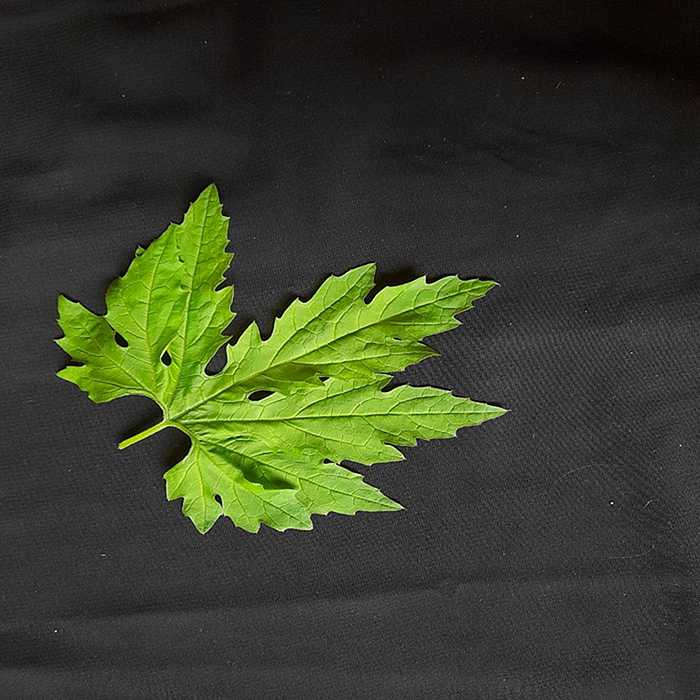
Plant: Bitter Gourd
Label: Fresh leaf